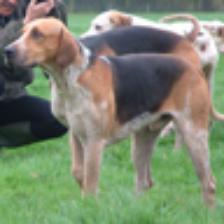
Label: NonHuman